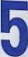
Number: 5